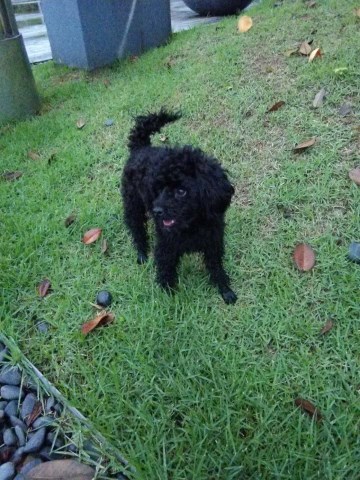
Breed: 2925-n000114-toy_poodle